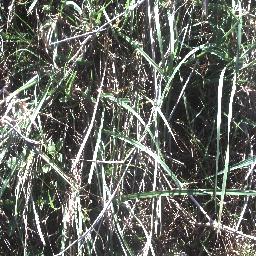
Label: negative